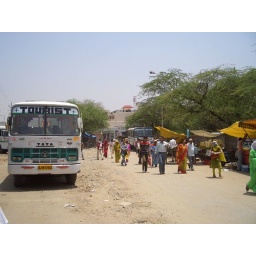
Glad we did not have to go on this bus (a market in Jaipur)